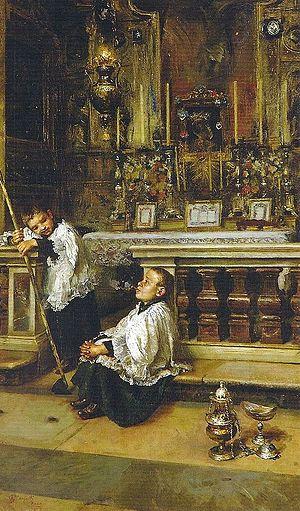
Anselmo Gianfanti, né le 28 septembre 1857 à Montiano et mort le 11 janvier 1903 à Cesena, est un peintre italien connu pour ses sujets de genre et ses portraits.